Arthur Lett-Haines

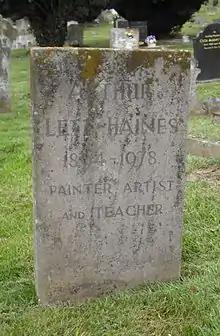
Lett-Haines gravestone, near to that of Cedric Morris, at Hadleigh Cemetery, Hadleigh

In 1937, Morris and Haines founded the East Anglian School of Painting and Drawing at Dedham. When it burned down in 1939, the school was relocated to Benton End, a large house near Hadleigh. Operating on a live-in basis that mingled artistic development with a social circle, its pupils included Lucian Freud, Bettina Shaw-Lawrence, David Kentish, Maggi Hambling, David Carr, Joan Warburton and Glyn Morgan. He exhibited at the Ipswich Art Club in 1942 "Parmi Les Fleurs".